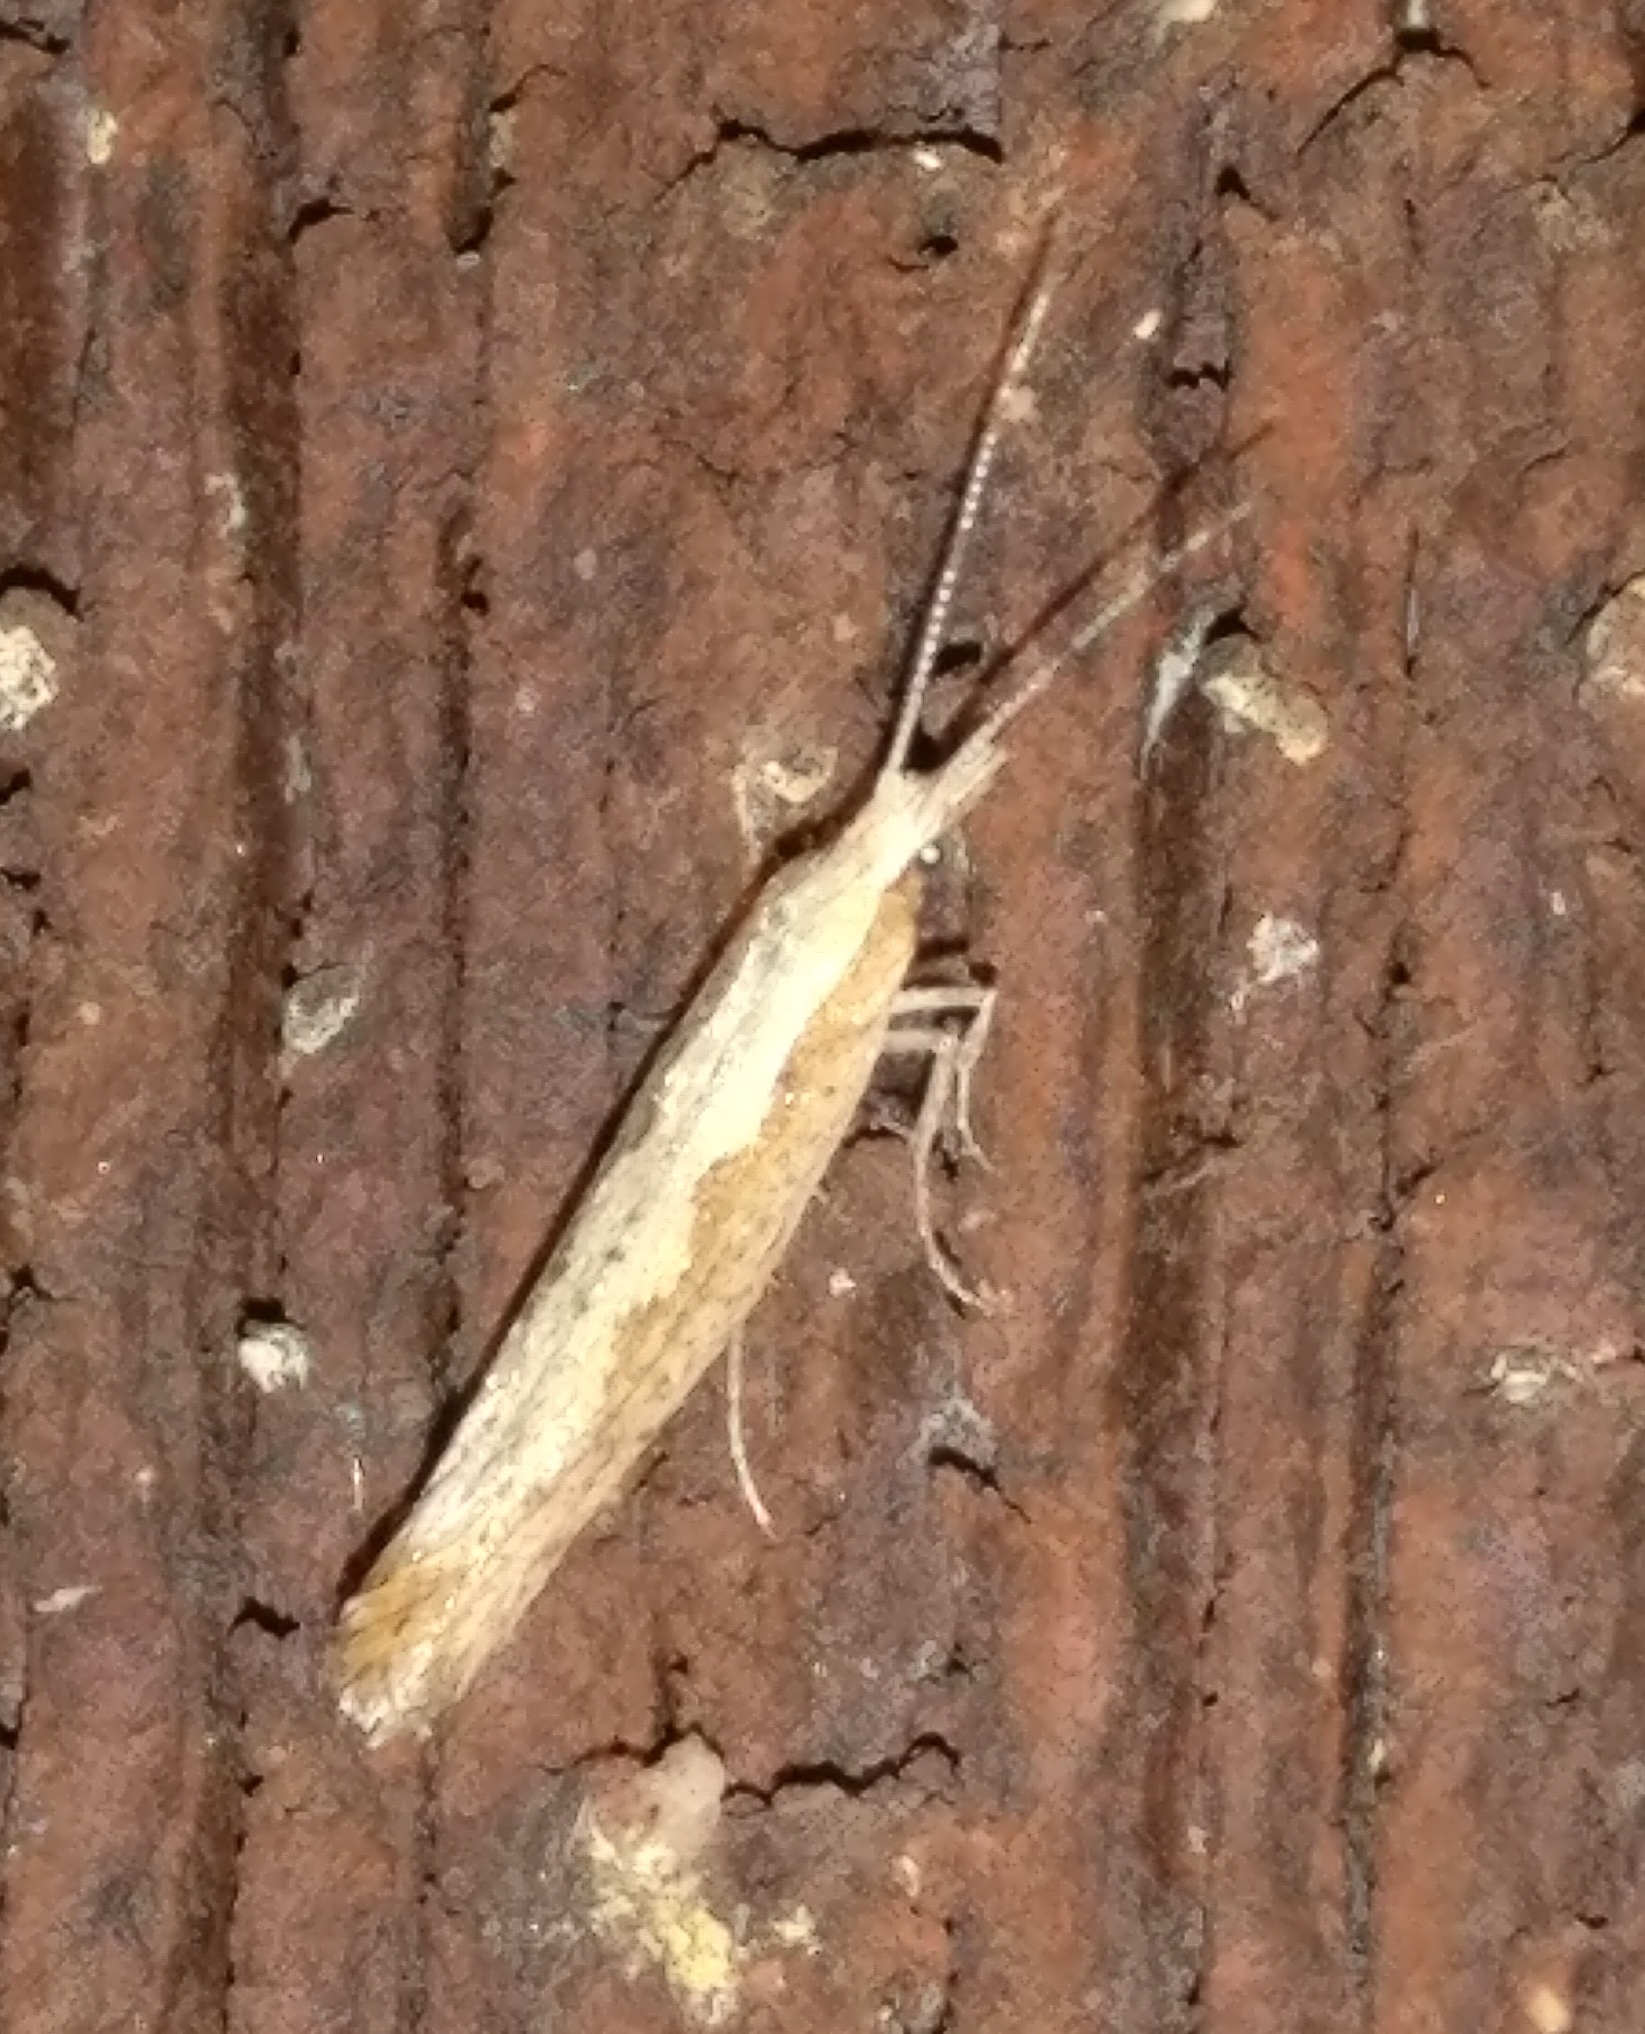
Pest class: diamondback_moth